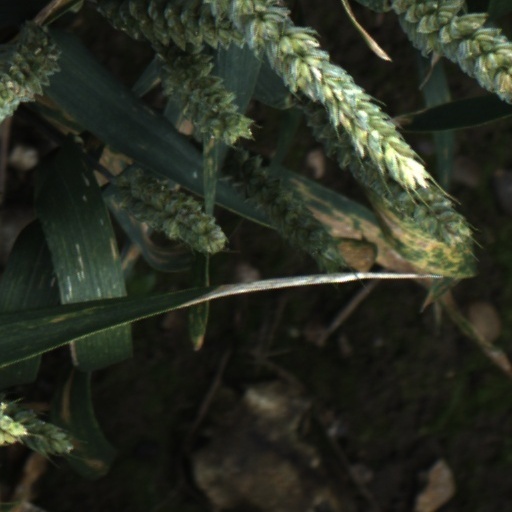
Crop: wheat